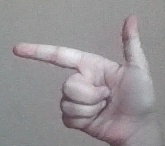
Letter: yaa